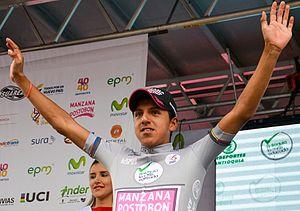
Hernán Aguirre sur le podium protocolaire de la douzième étape du Tour de Colombie 2015.
Hernán Ricardo Aguirre Calpa, est un coureur cycliste colombien, membre de l'équipe Colombia Tierra de Atletas - GW Bicicletas.